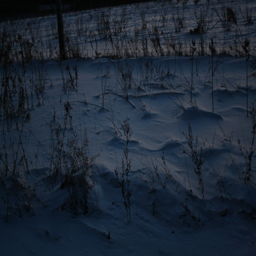
person does have its beauty ... i spend a lot of time outdoors , even on the worst of days